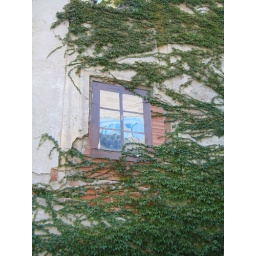
this building had all the windows painted in a Van Gogh style